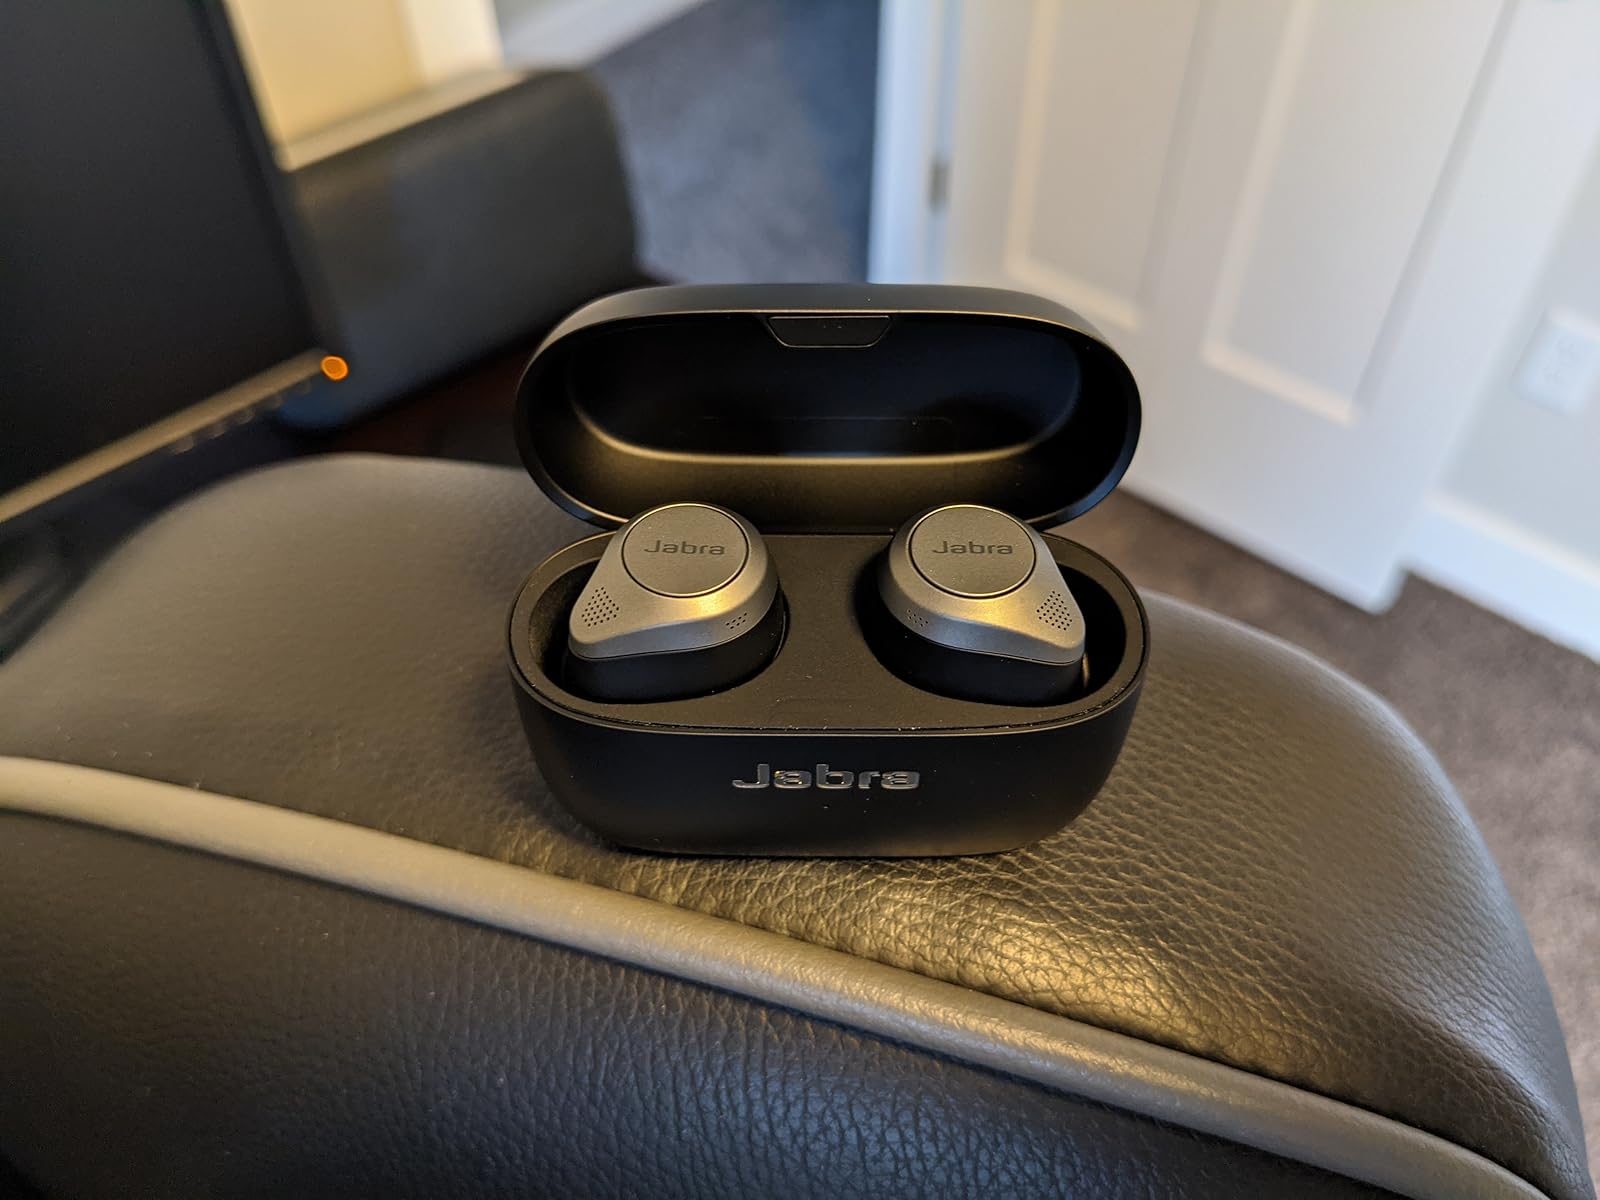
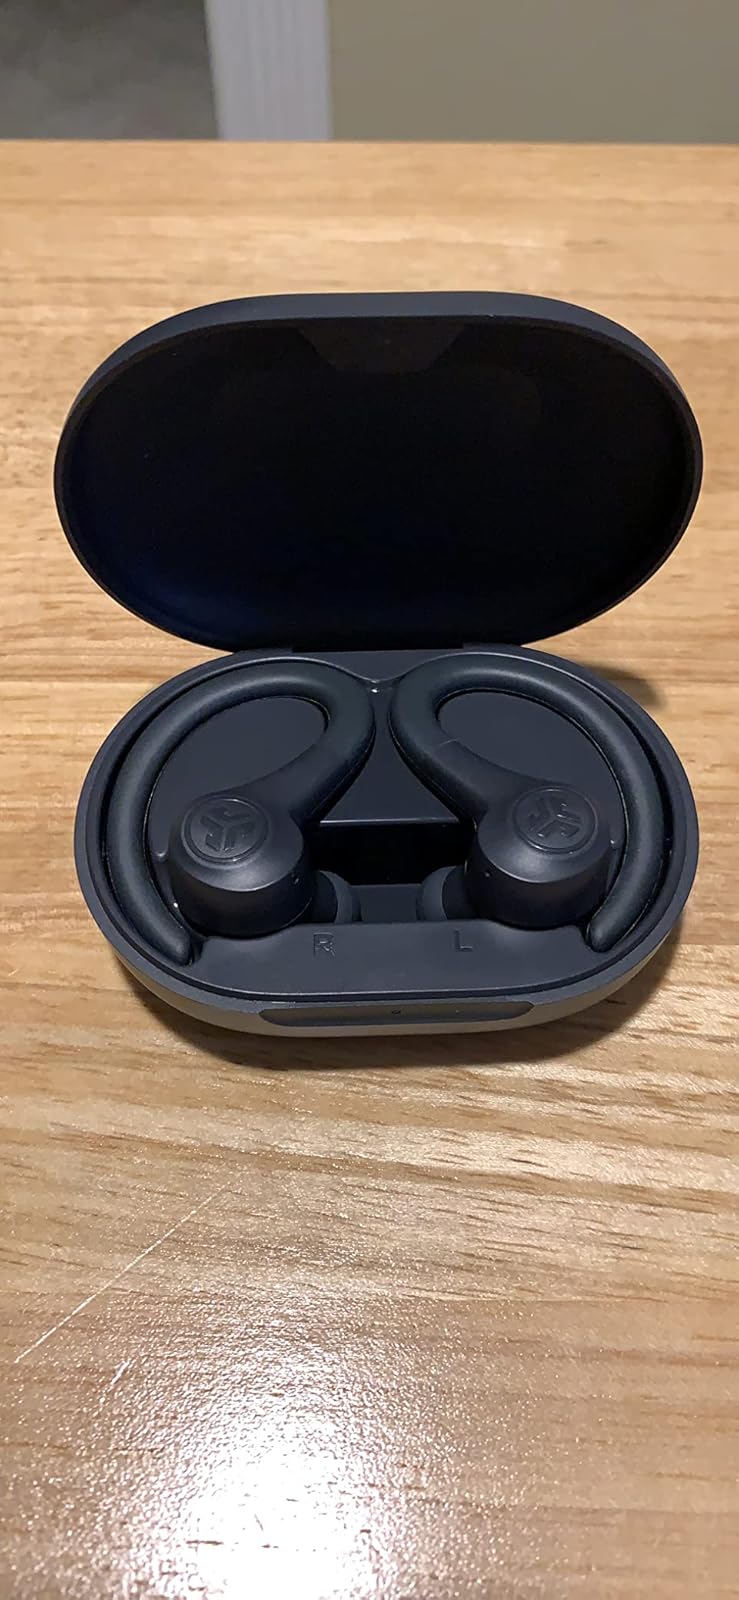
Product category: earbuds
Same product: no